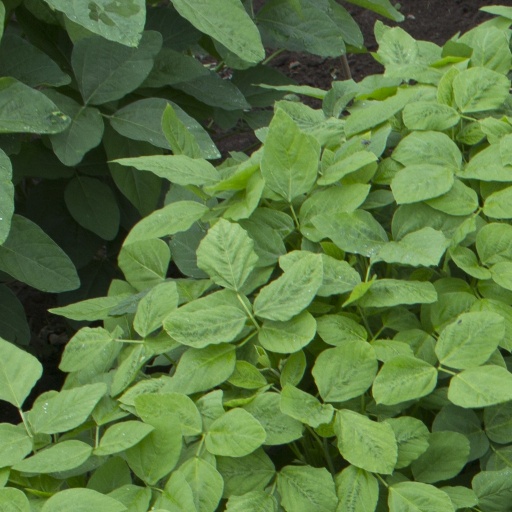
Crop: soybean